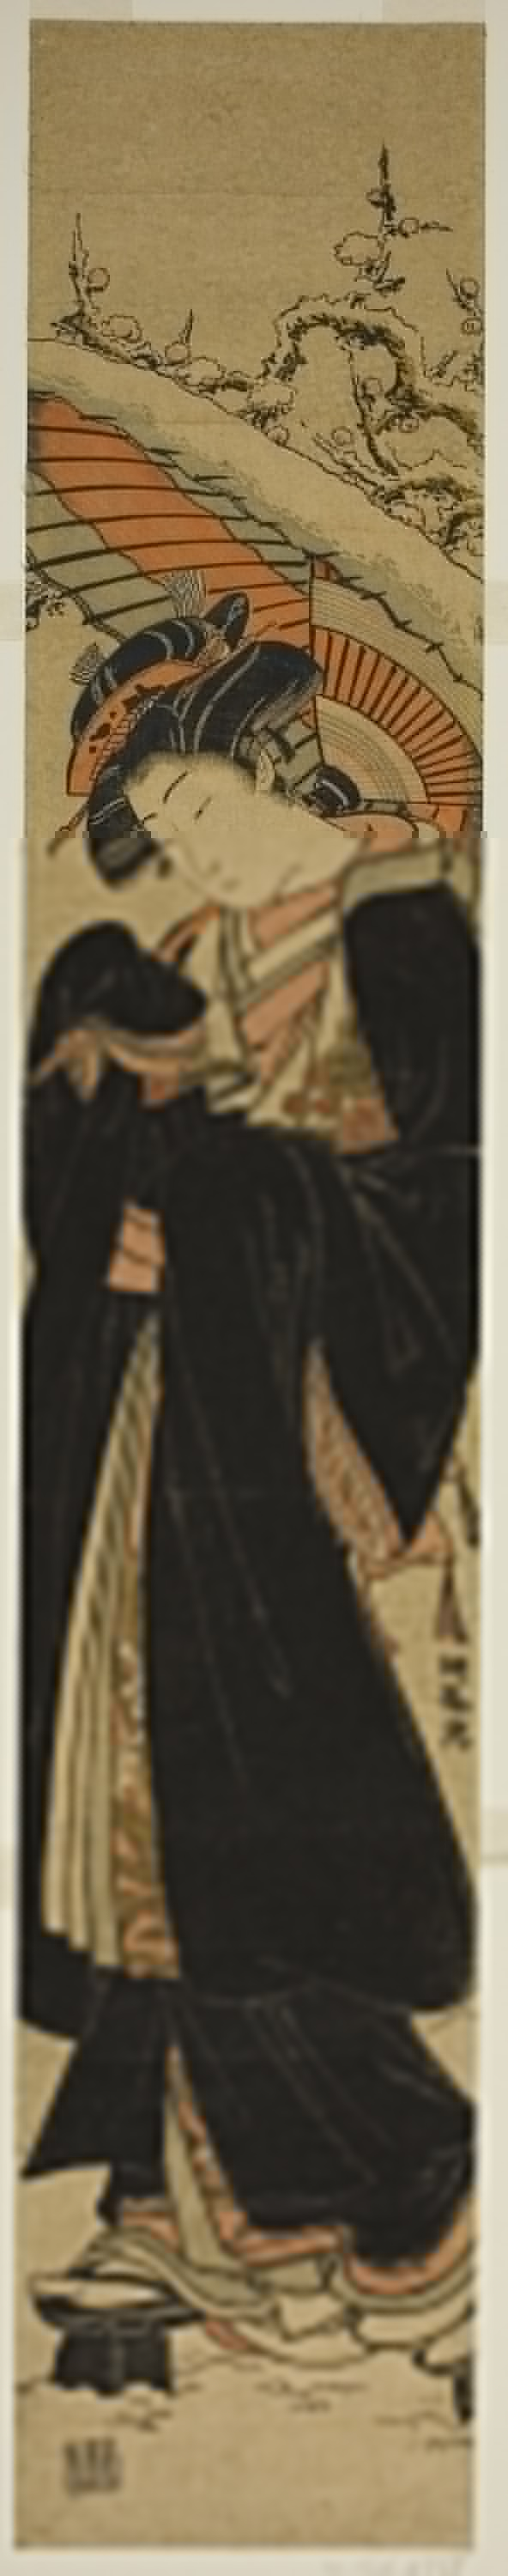
Chicago Museum, Asian Art, Young Woman with Umbrella Walking in Snow, Isoda Koryusai